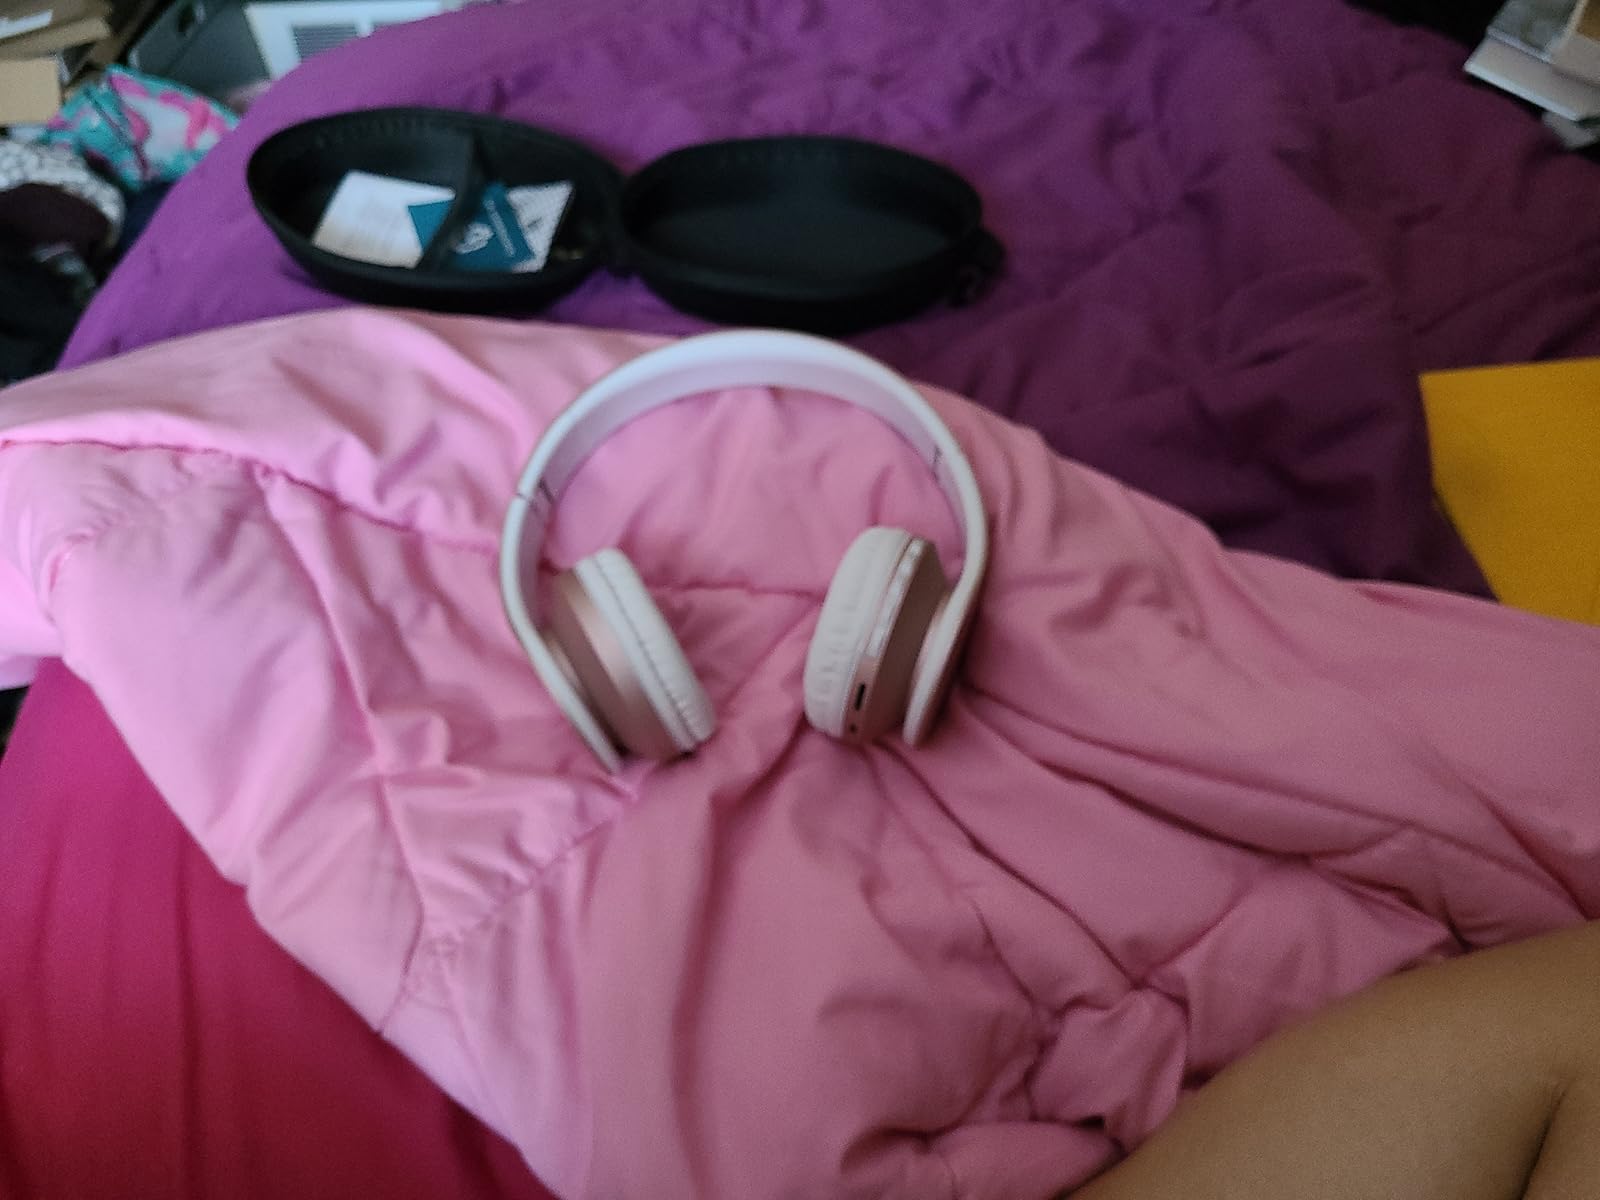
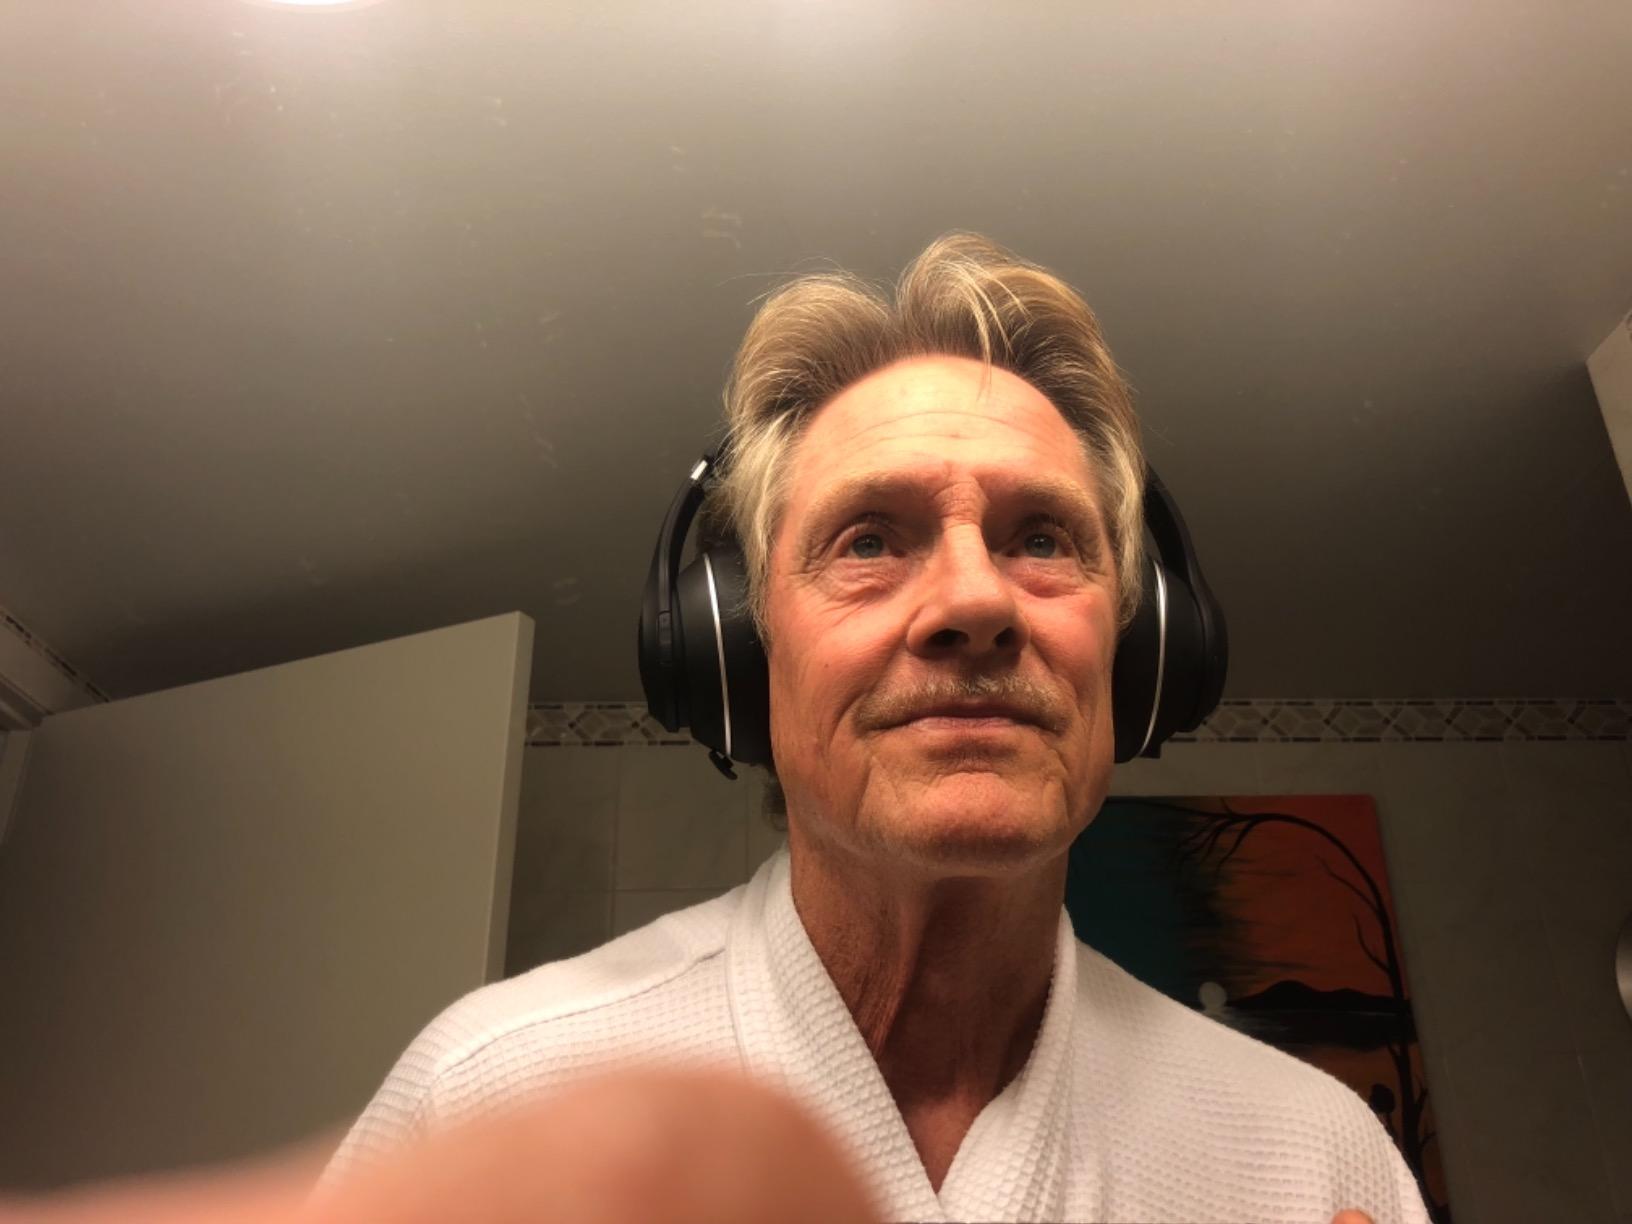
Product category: headphones
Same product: no